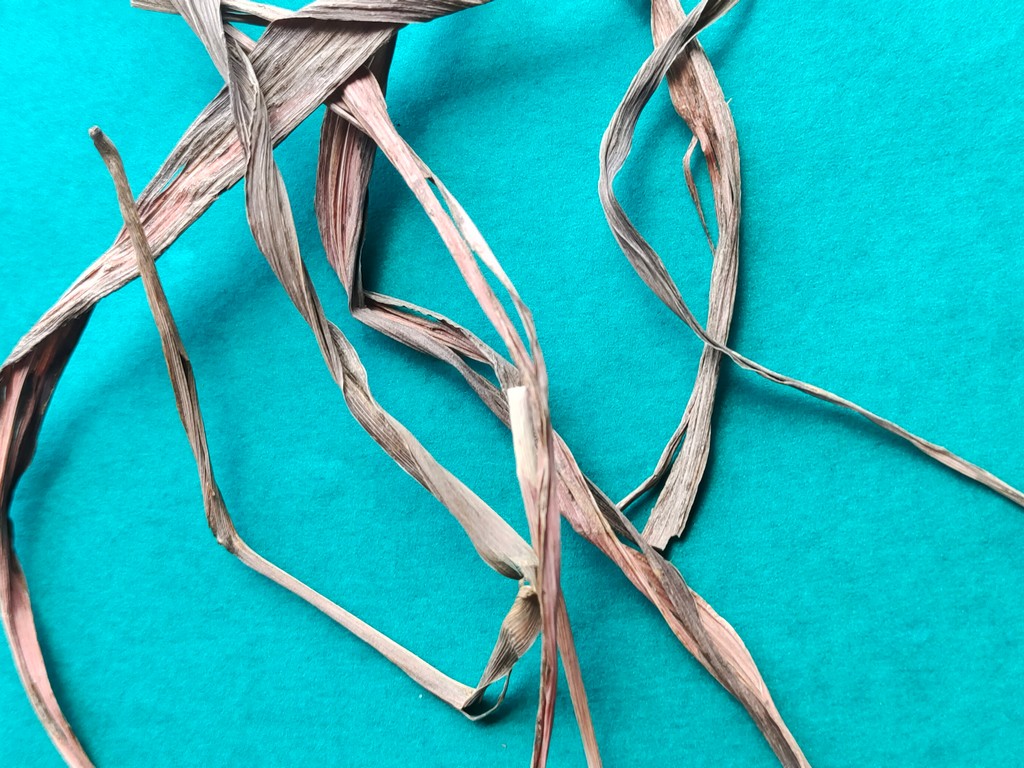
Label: Dried